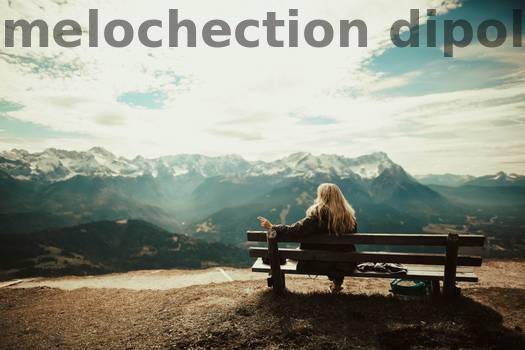
Label: Watermark